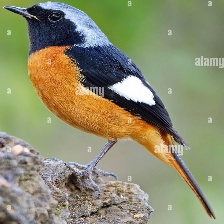
Species: DAURIAN REDSTART
Scientific name: PHOENICURUS AUROREUS